Raghuvaṃśa (dynasty)

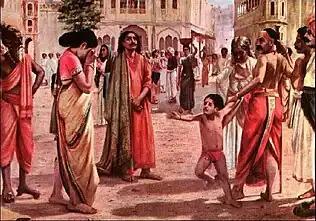
Harishchandra and his family are sold into bondage and separated. Painting by Raja Ravi Varma.

Several legendary kings came from the Solar dynasty and are referred to as Raghuvaṃśa after their ancestor, the king Raghu.